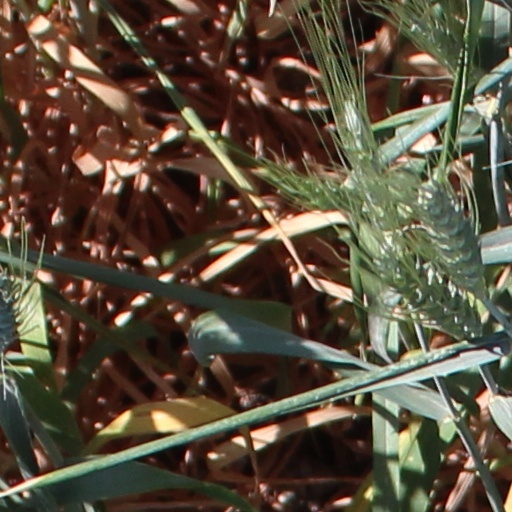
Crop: wheat